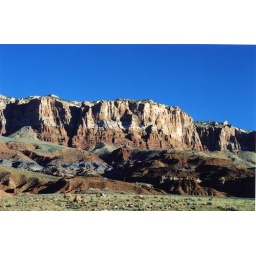
Mesa in red rock country